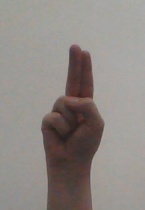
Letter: taa